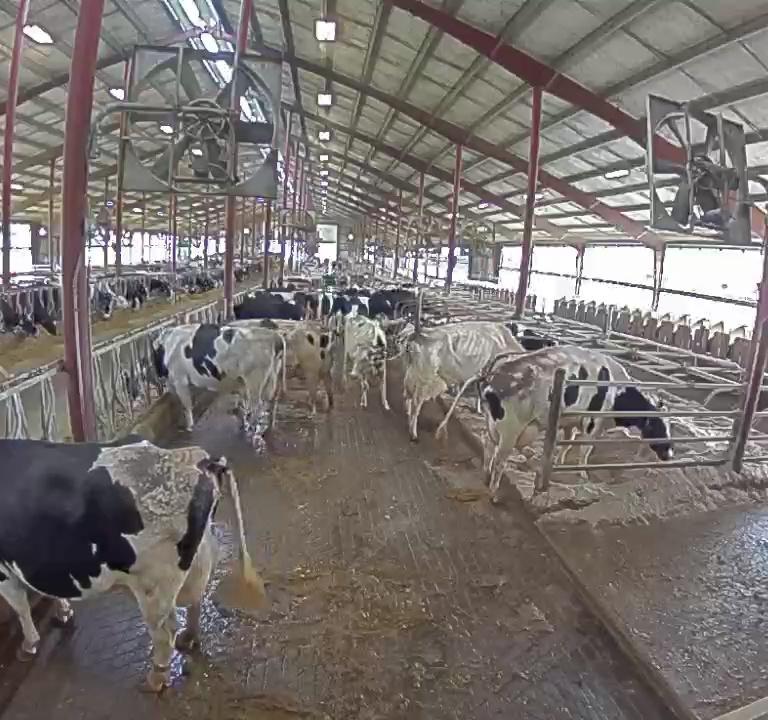
Number of cows: 6